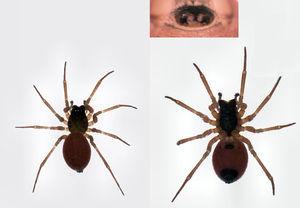
Ostearius melanopygius est une espèce d'araignées aranéomorphes de la famille des Linyphiidae.